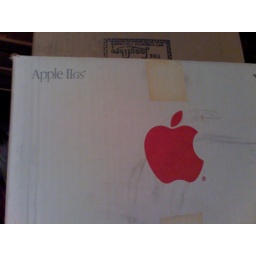
apple II GS box in the attic